KQNT

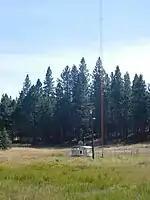
KQNT radio tower, Spokane Valley

Cowles sold off its radio interests in 1984, and kept the historic KHQ call letters for its TV station. Because of an FCC rule in place at the time that prohibited TV and radio stations in the same market but with different ownership from sharing the same call letters, AM 590 changed its call to KLSN on January 1, 1985, with the slogan "Listen 5-90".